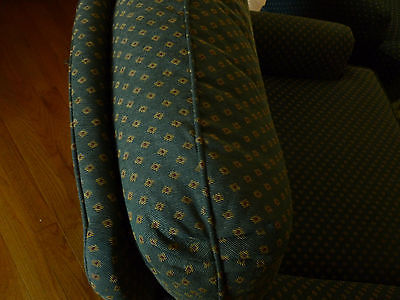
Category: chair